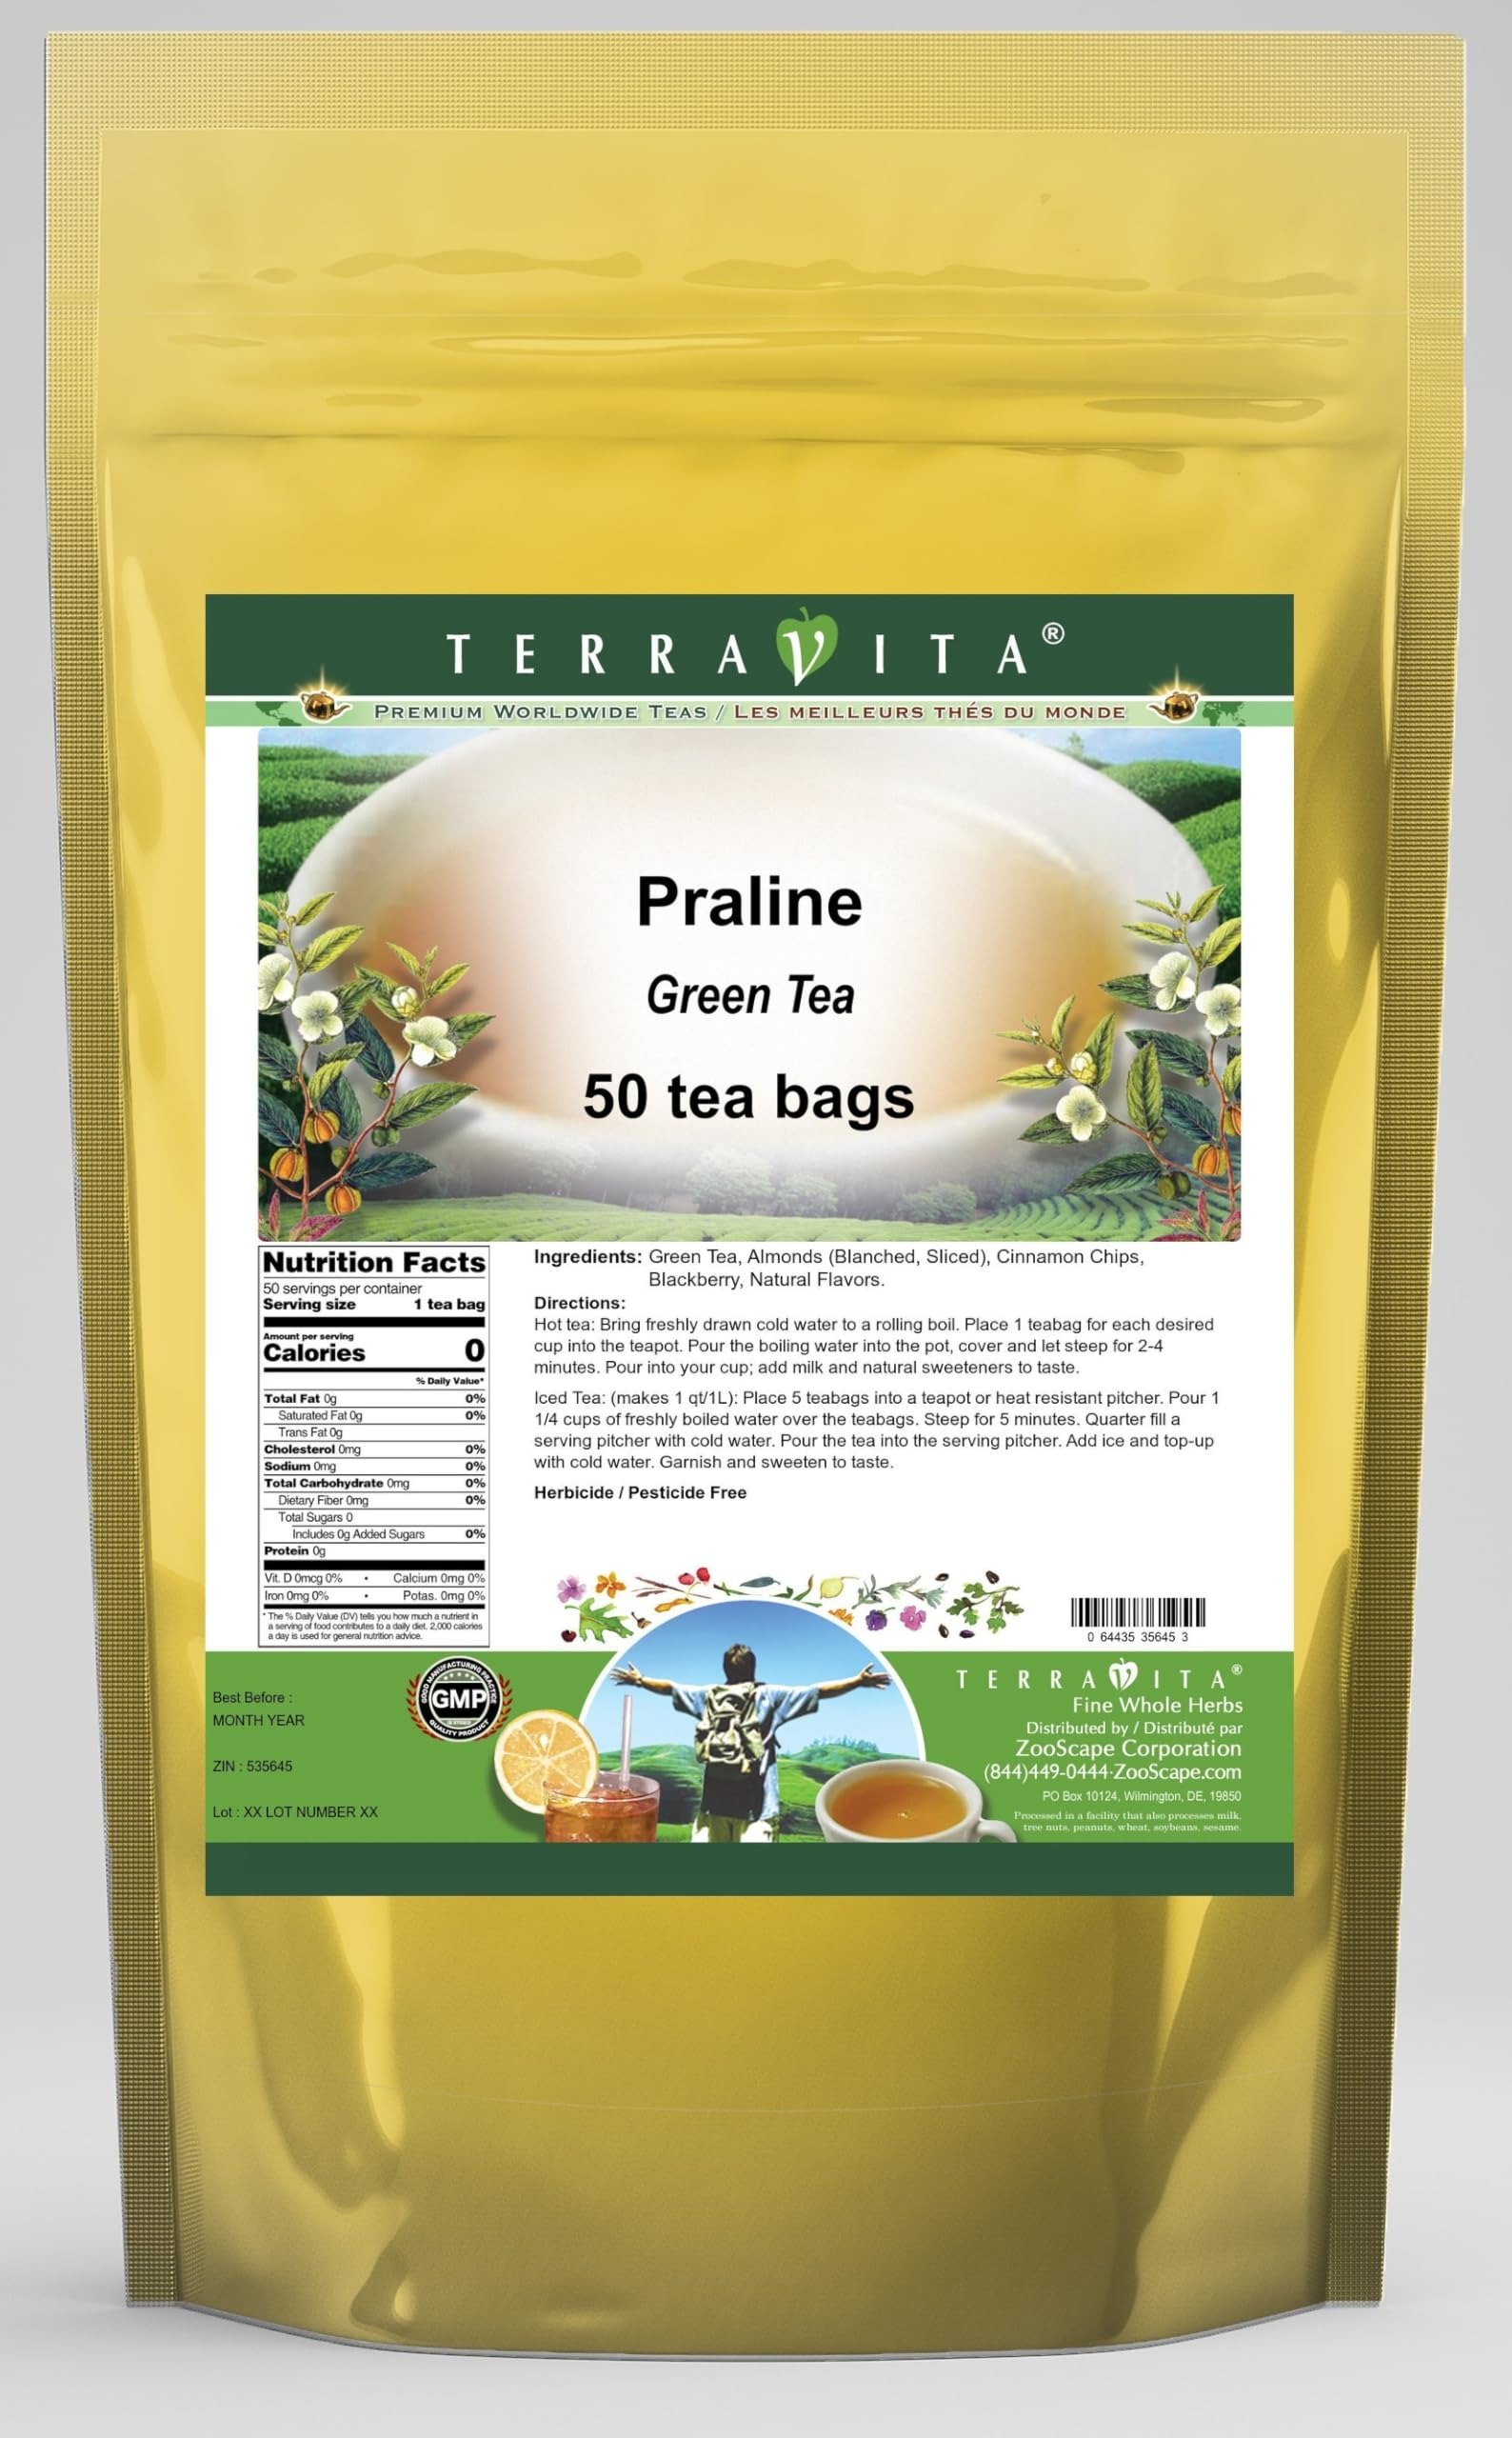
Item Name: Praline Green Tea (50 tea bags, ZIN: 535645) - 2 Pack
Bullet Point 1: Our Praline Green Tea is a scrumptuous flavored Green tea with Almonds, Cinnamon Chips and Blackberry that will refresh you with its terrific taste! You will enjoy the Praline aroma and flavor again and again! - Ingredients: Green tea, Almonds, Cinnamon Chips, Blackberry and Natural Praline Flavor.
Bullet Point 2: No fillers.
Bullet Point 3: Manufacturer: TerraVita
Bullet Point 4: Size: 50 tea bags
Bullet Point 5: Green Tea Bags - Packed in a convenient upright pouch!
Product Description: Our Praline Green Tea is a scrumptuous flavored Green tea with Almonds, Cinnamon Chips and Blackberry that will refresh you with its terrific taste! You will enjoy the Praline aroma and flavor again and again! - Ingredients: Green tea, Almonds, Cinnamon Chips, Blackberry and Natural Praline Flavor. - Hot tea brewing method: Bring freshly drawn cold water to a rolling boil. Place 1 teabag for each desired cup into the teapot. Pour the boiling water into the pot, cover and let steep for 2-4 minutes. Pour into your cup; add milk and natural sweeteners to taste. - Iced tea brewing method: (to make 1 liter/quart): Place 5 teabags into a teapot or heat resistant pitcher. Pour 1 1/4 cups of freshly boiled water over the teabags. Steep for 5 minutes. Quarter fill a serving pitcher with cold water. Pour the tea into the serving pitcher. Add ice and top-up with cold water. Garnish and sweeten to taste. - TerraVita is an exclusive line of premium-quality, natural source products that use only the finest, purest and most potent ingredients found around the world. TerraVita is hallmarked by the highest possible standards of purity, potency, stability and freshness. All of our products are prepared with the highest elements of quality control, from raw materials through the entire manufacturing process, up to and including the moment that the bottles or bags are sealed for freshness and shipped out to you. Our highest possible standards are certified by independent laboratories and backed by our personal guarantee. - TerraVita exists to meet and ensure your family's health and wellness without the harmful effects of chemicals and health products. We strive to make all of our products affordable and reliable and are constantly searching the market to maintain our affordability and to
Value: 100.0
Unit: Count

Price: 38.92